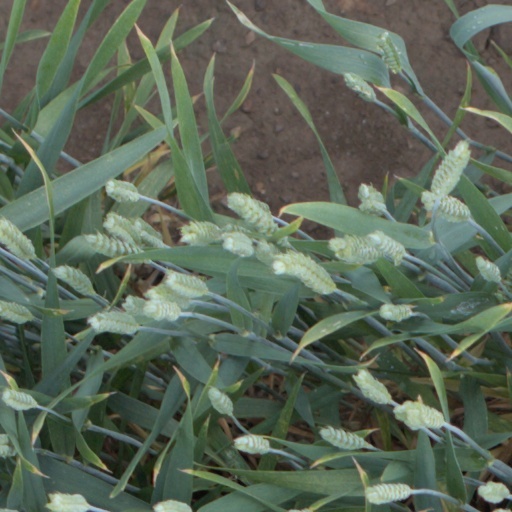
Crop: wheat